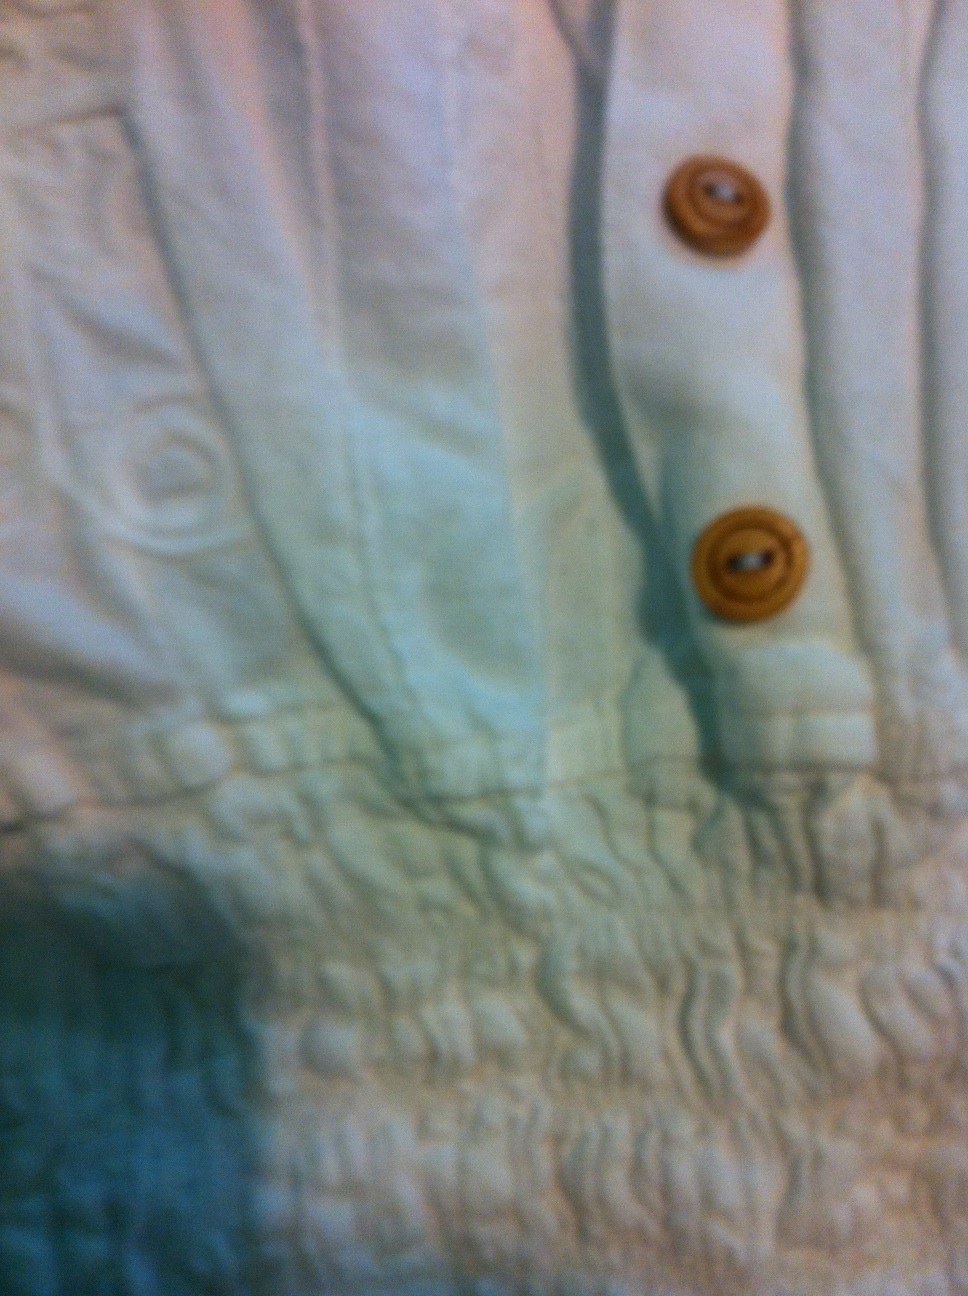Question: What color is this?
Answer: white